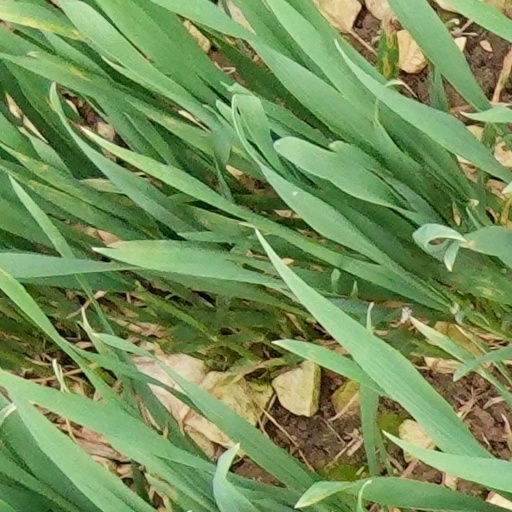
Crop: wheat